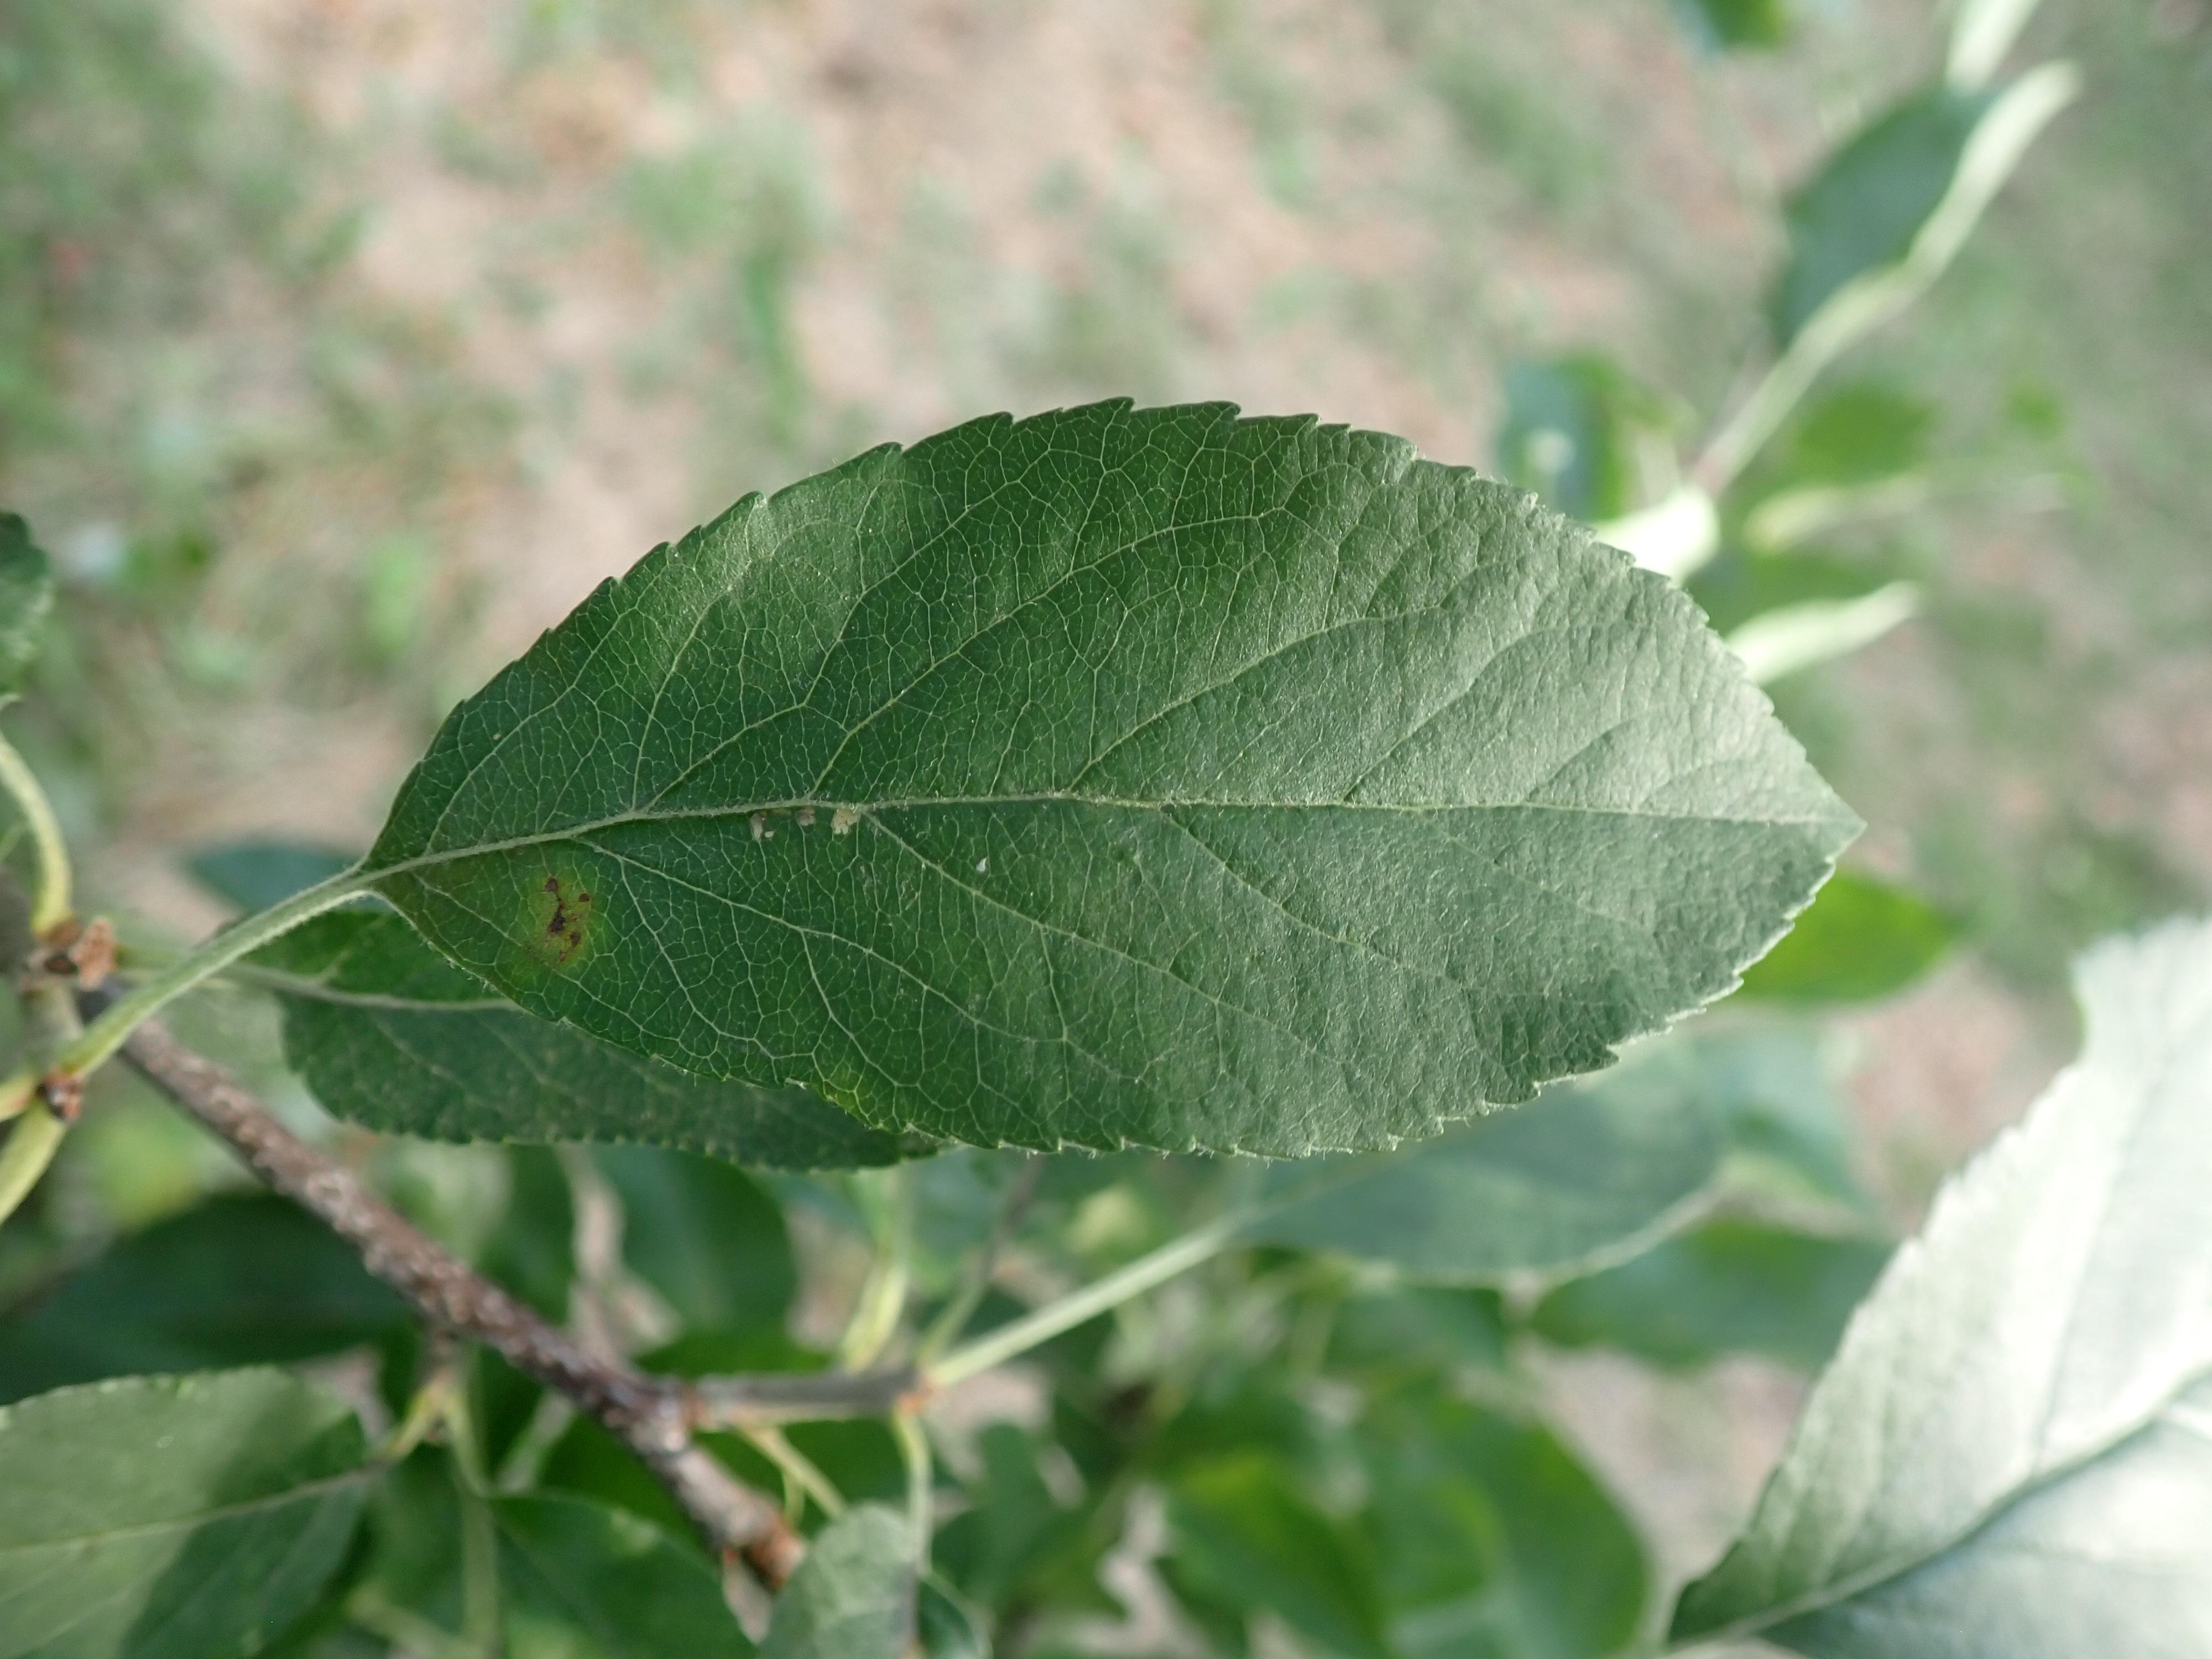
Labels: scab